Illegal immigration

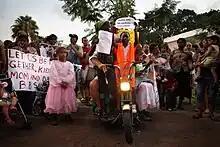
Demonstration against the expulsion of undocumented immigrants and their families from Israel, Tel Aviv, 2009

The Schengen Area is a multilateral agreement between 27 states in which they in most cases abolish the border control among themselves. These states include most of the EU countries, as well as the EEC countries Norway, Switzerland and Iceland. Any person who is physically inside any of the Schengen states will usually be able to travel to any other Schengen state without hindrance from the law enforcement, even if he or she has no legal right to enter another Schengen Area member state. A person who wishes to immigrate illegally to a Schengen Area member state may therefore find it more practical to enter it through another member state. According to a BBC report from 2012, over 80% of illegal immigrants entering the European Union pass through Greece.